Heliconian Club

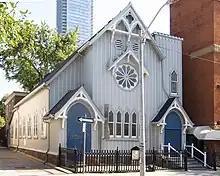
Heliconian Hall

Another impetus for creating the Heliconian Club was the fact that women were excluded from the Arts and Letters Club of Toronto, which had been founded in 1908. Membership was by invitation only, and candidates were required to have distinguished themselves in their particular field.